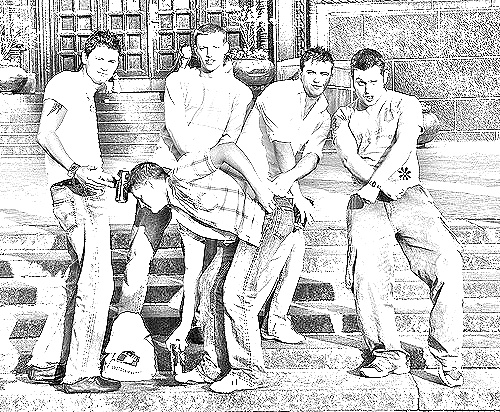
Portrait style: Sketch Portrait